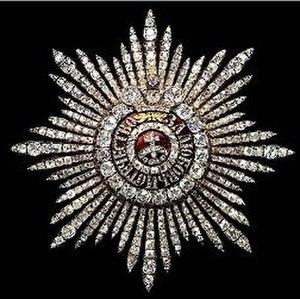
L'Ordre impérial de Sainte-Catherine, la Grande Martyre – Ordre de la Libération, est un ordre honorifique russe fondé par Pierre le Grand en 1713 en l’honneur de son épouse, la future impératrice Catherine Iʳᵉ, pour commémorer les services rendus par son épouse pendant la guerre russo-turque de 1711. Sa devise était : Pour l’Amour et la Patrie.